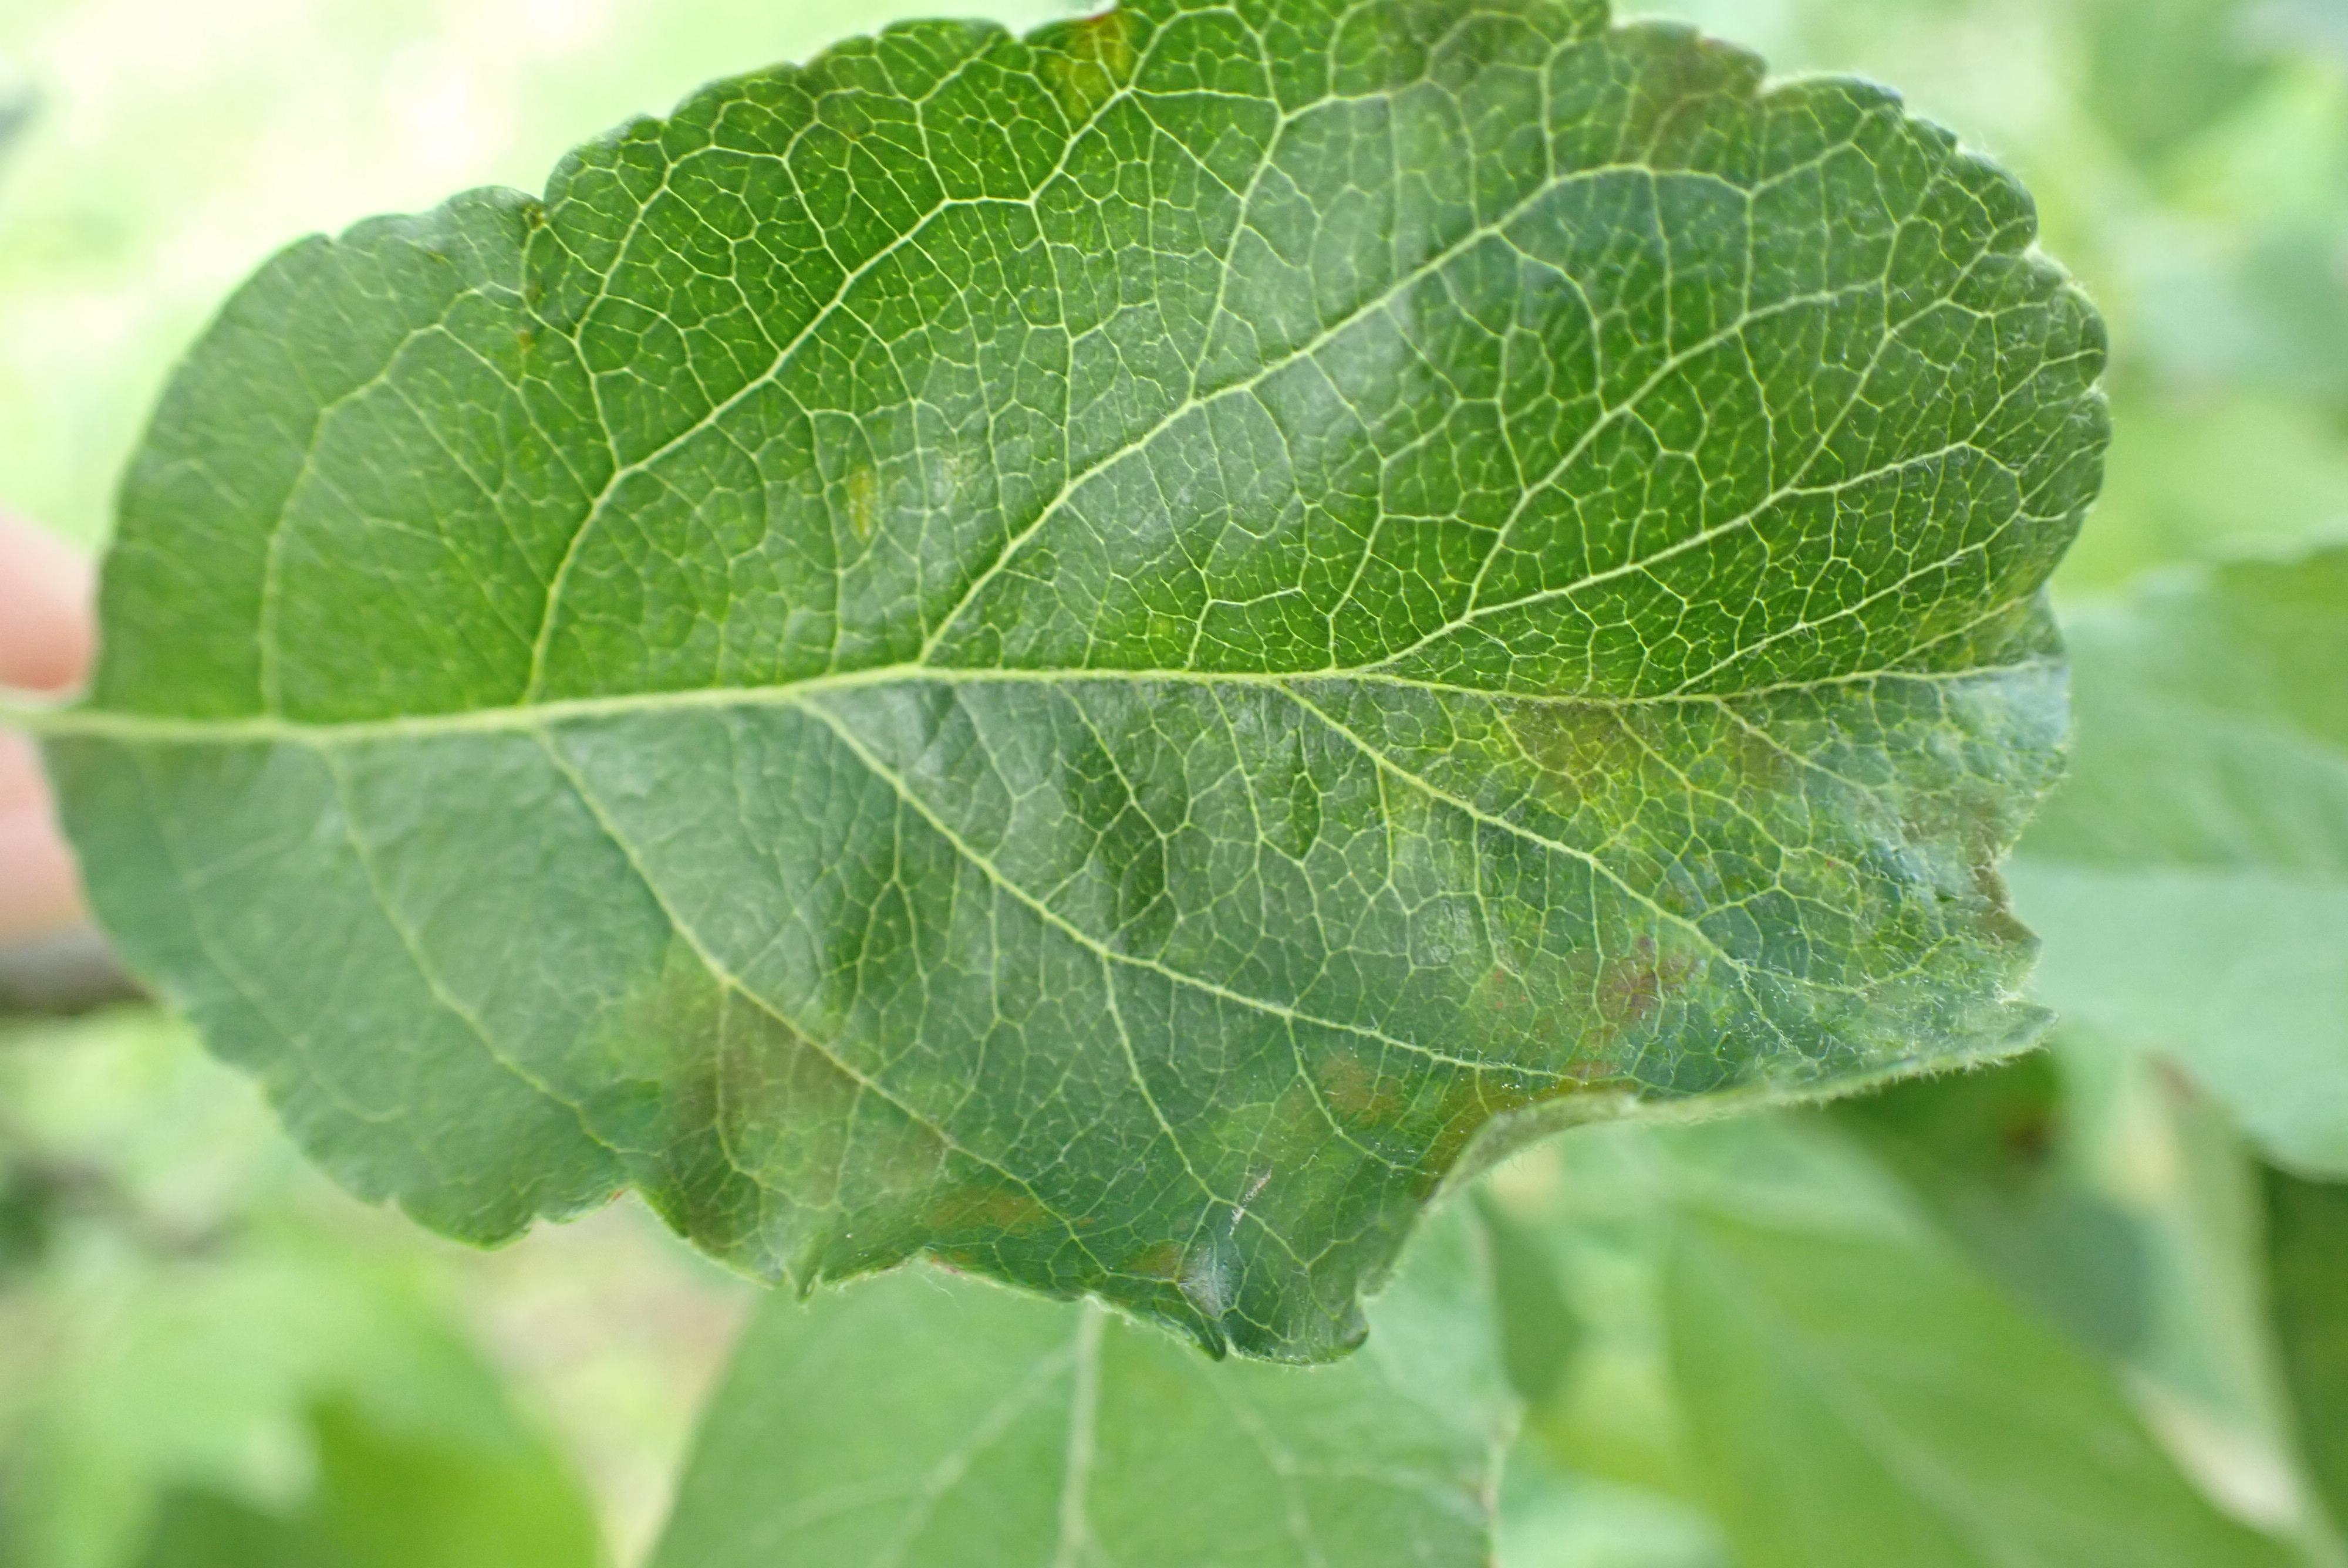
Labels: scab